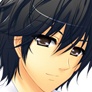
Portrait style: Anime Portrait